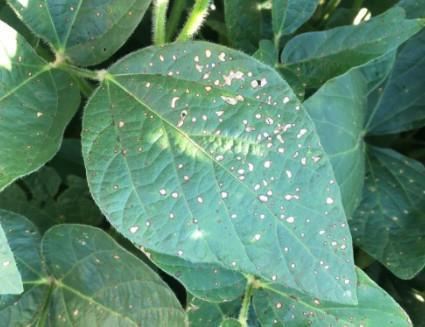
Plant: Soybean
Disease: soybean frog eye leaf spot